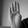
ASL letter: B